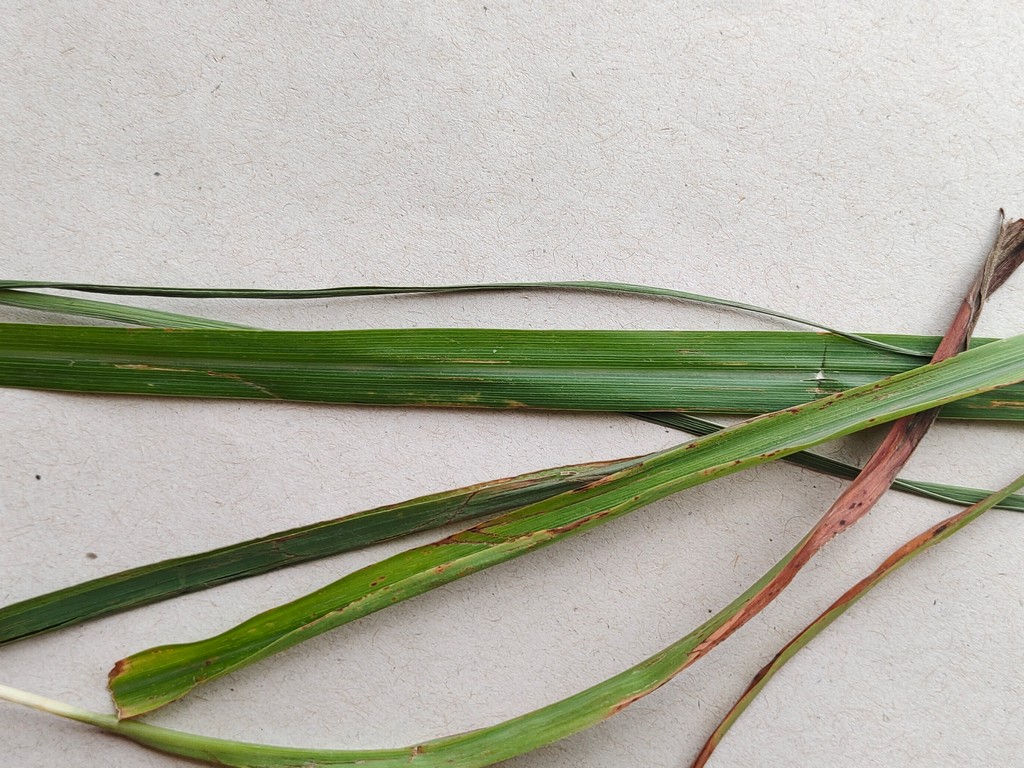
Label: Unhealthy